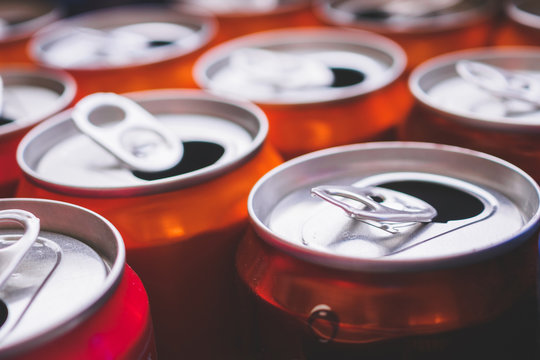
Label: metal